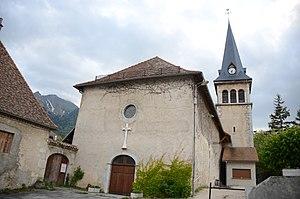
Lalley est une commune française située dans le département de l'Isère en région Auvergne-Rhône-Alpes.